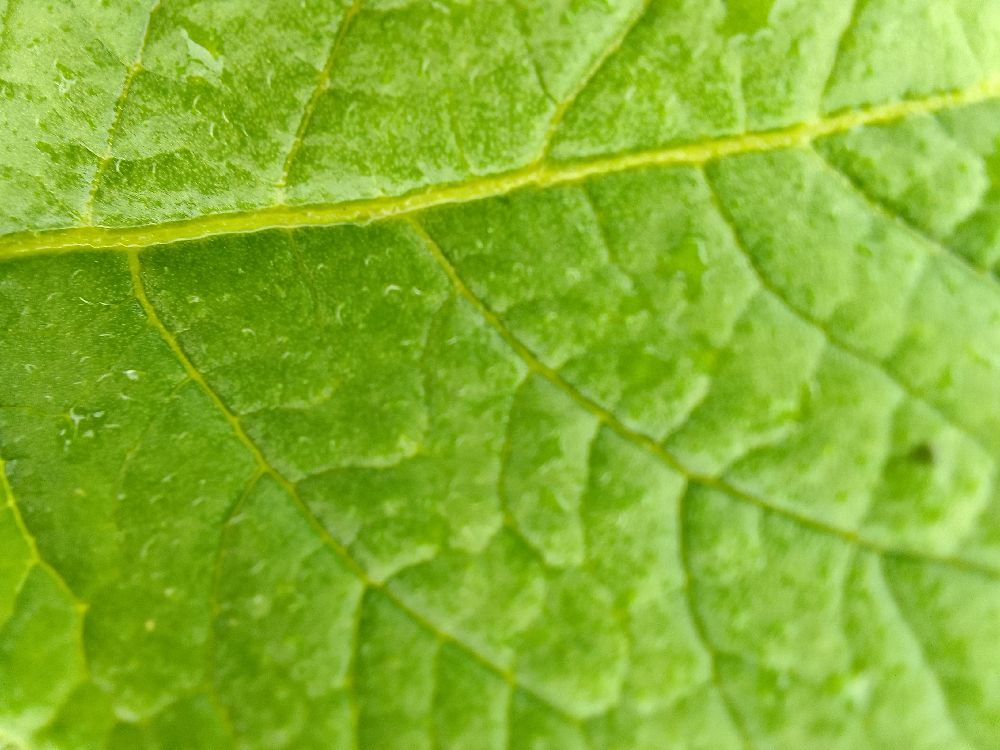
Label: Healthy